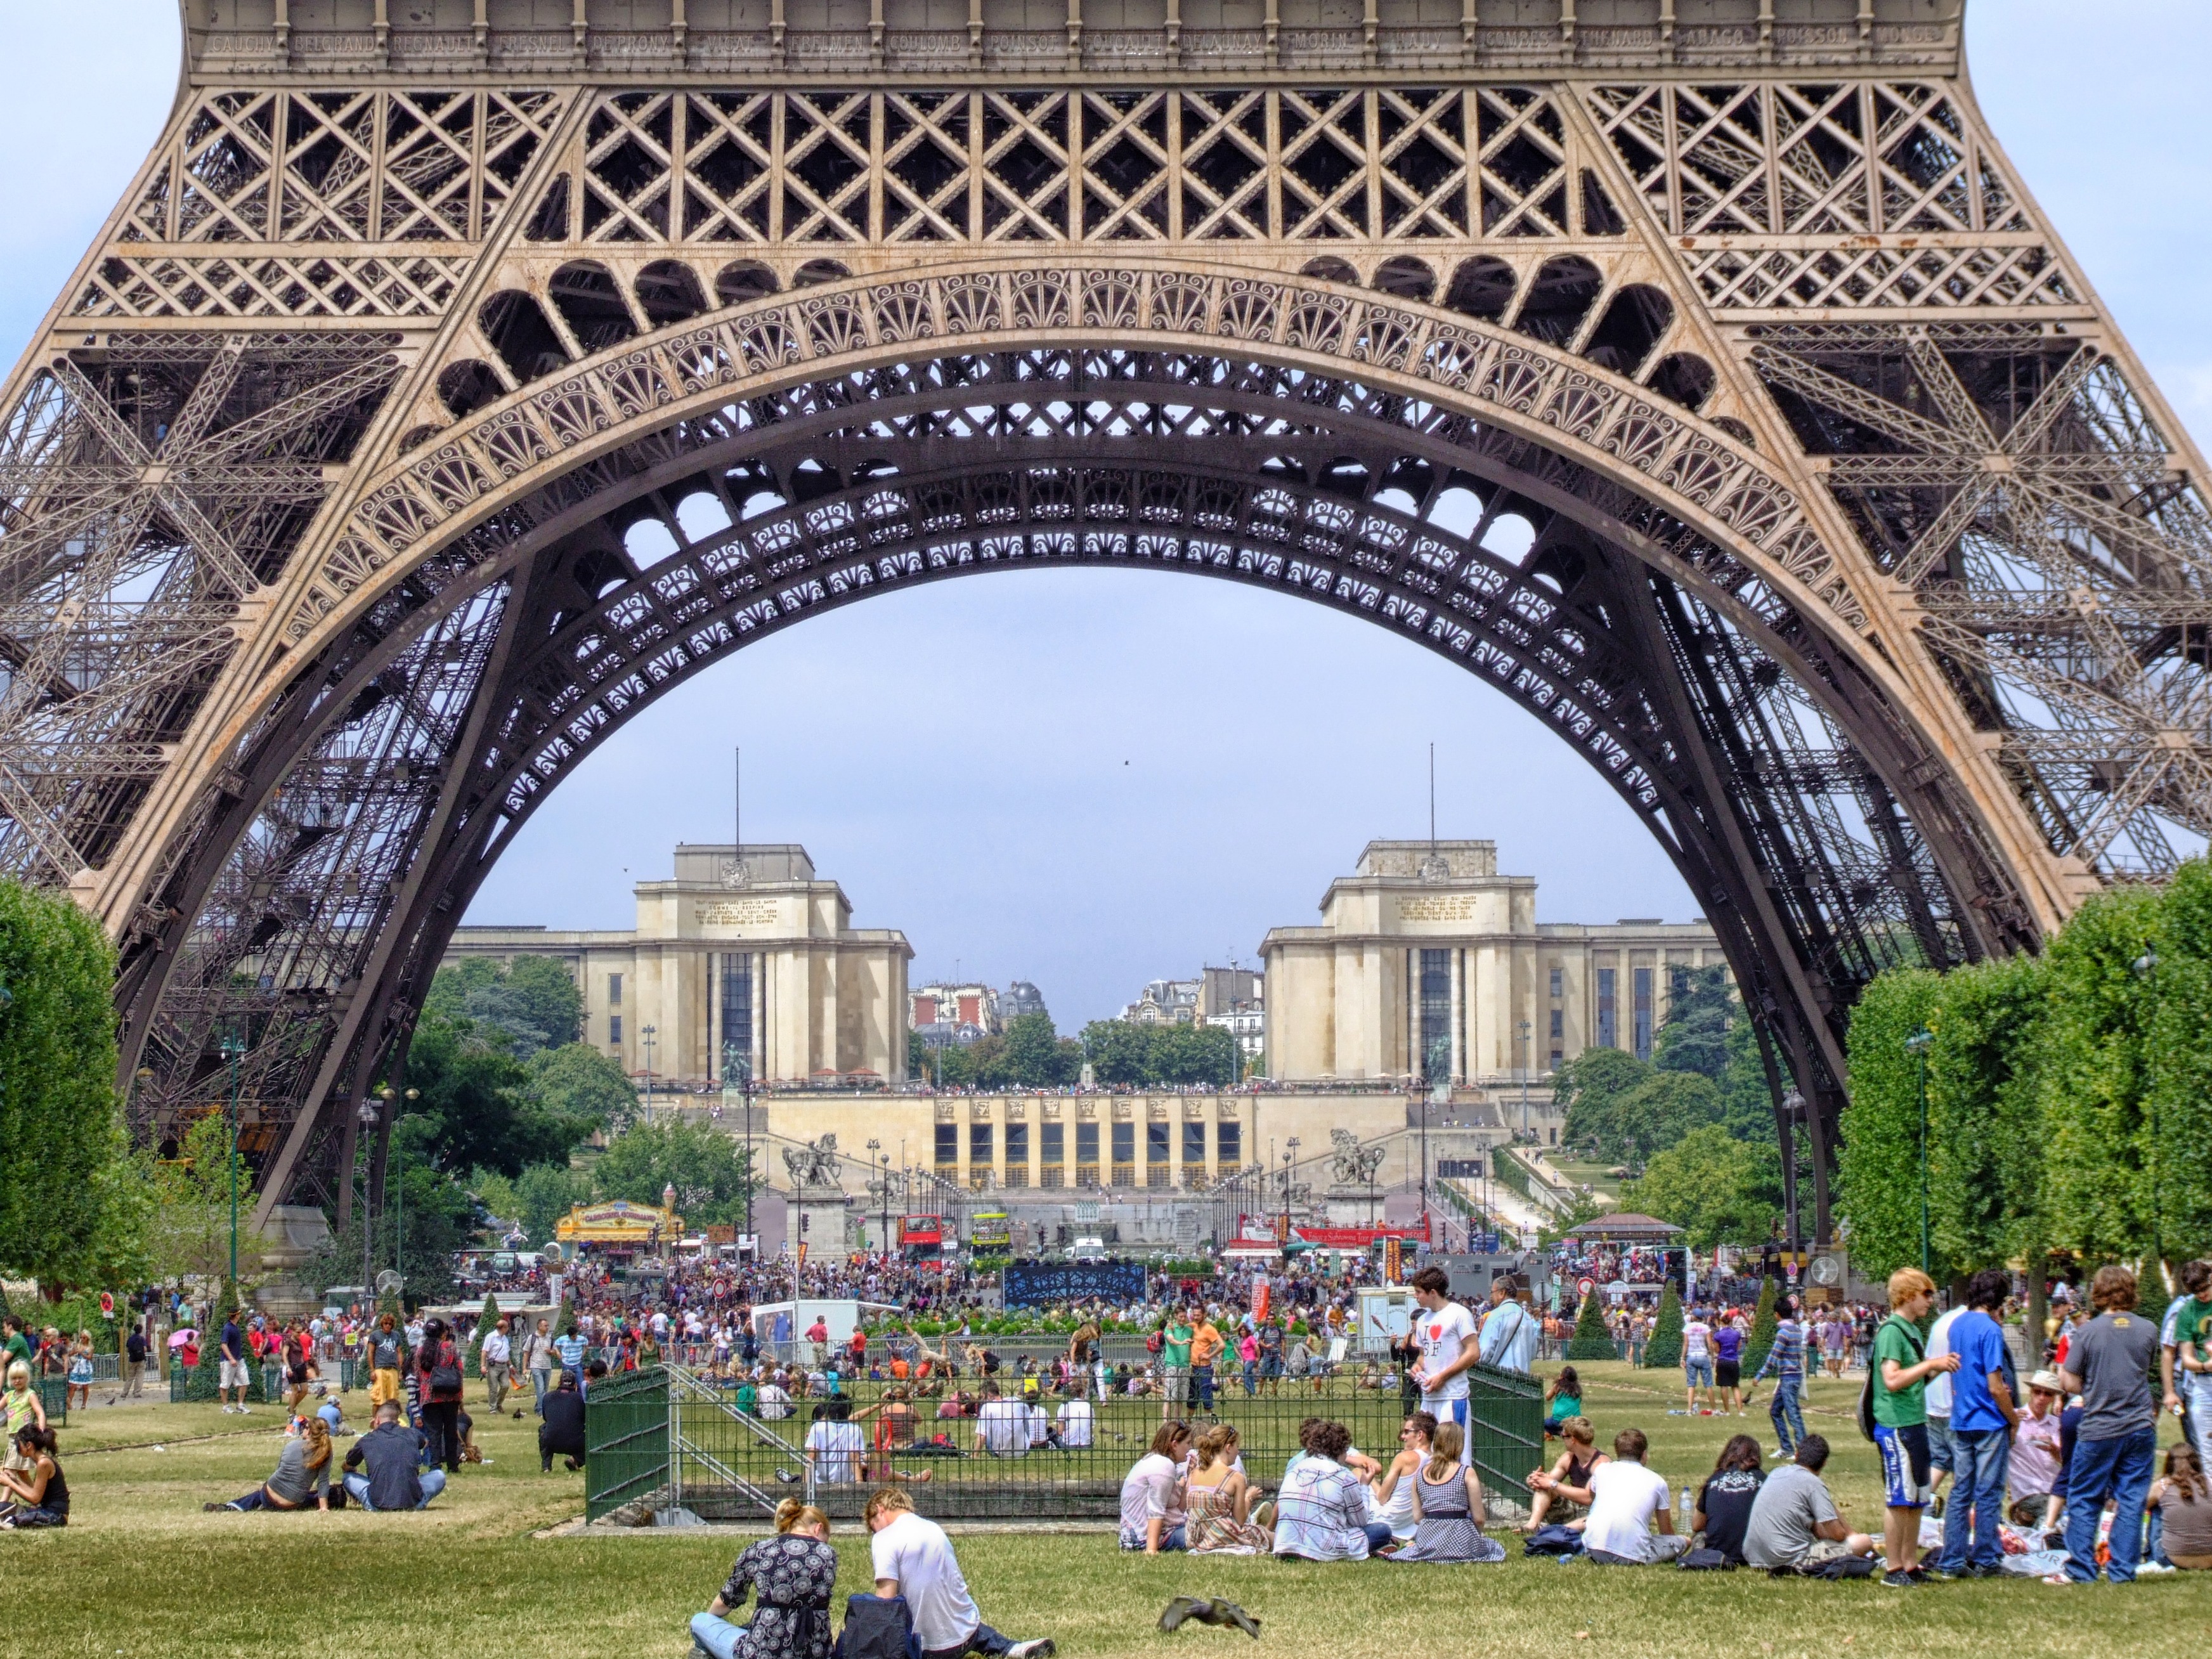
grass, architecture, structure, people, palace, city, eiffel tower, paris, monument, summer, france, arch, spring, plaza, park, landmark, tourism, outside, buildings, town square, cities, ancient history, human settlement